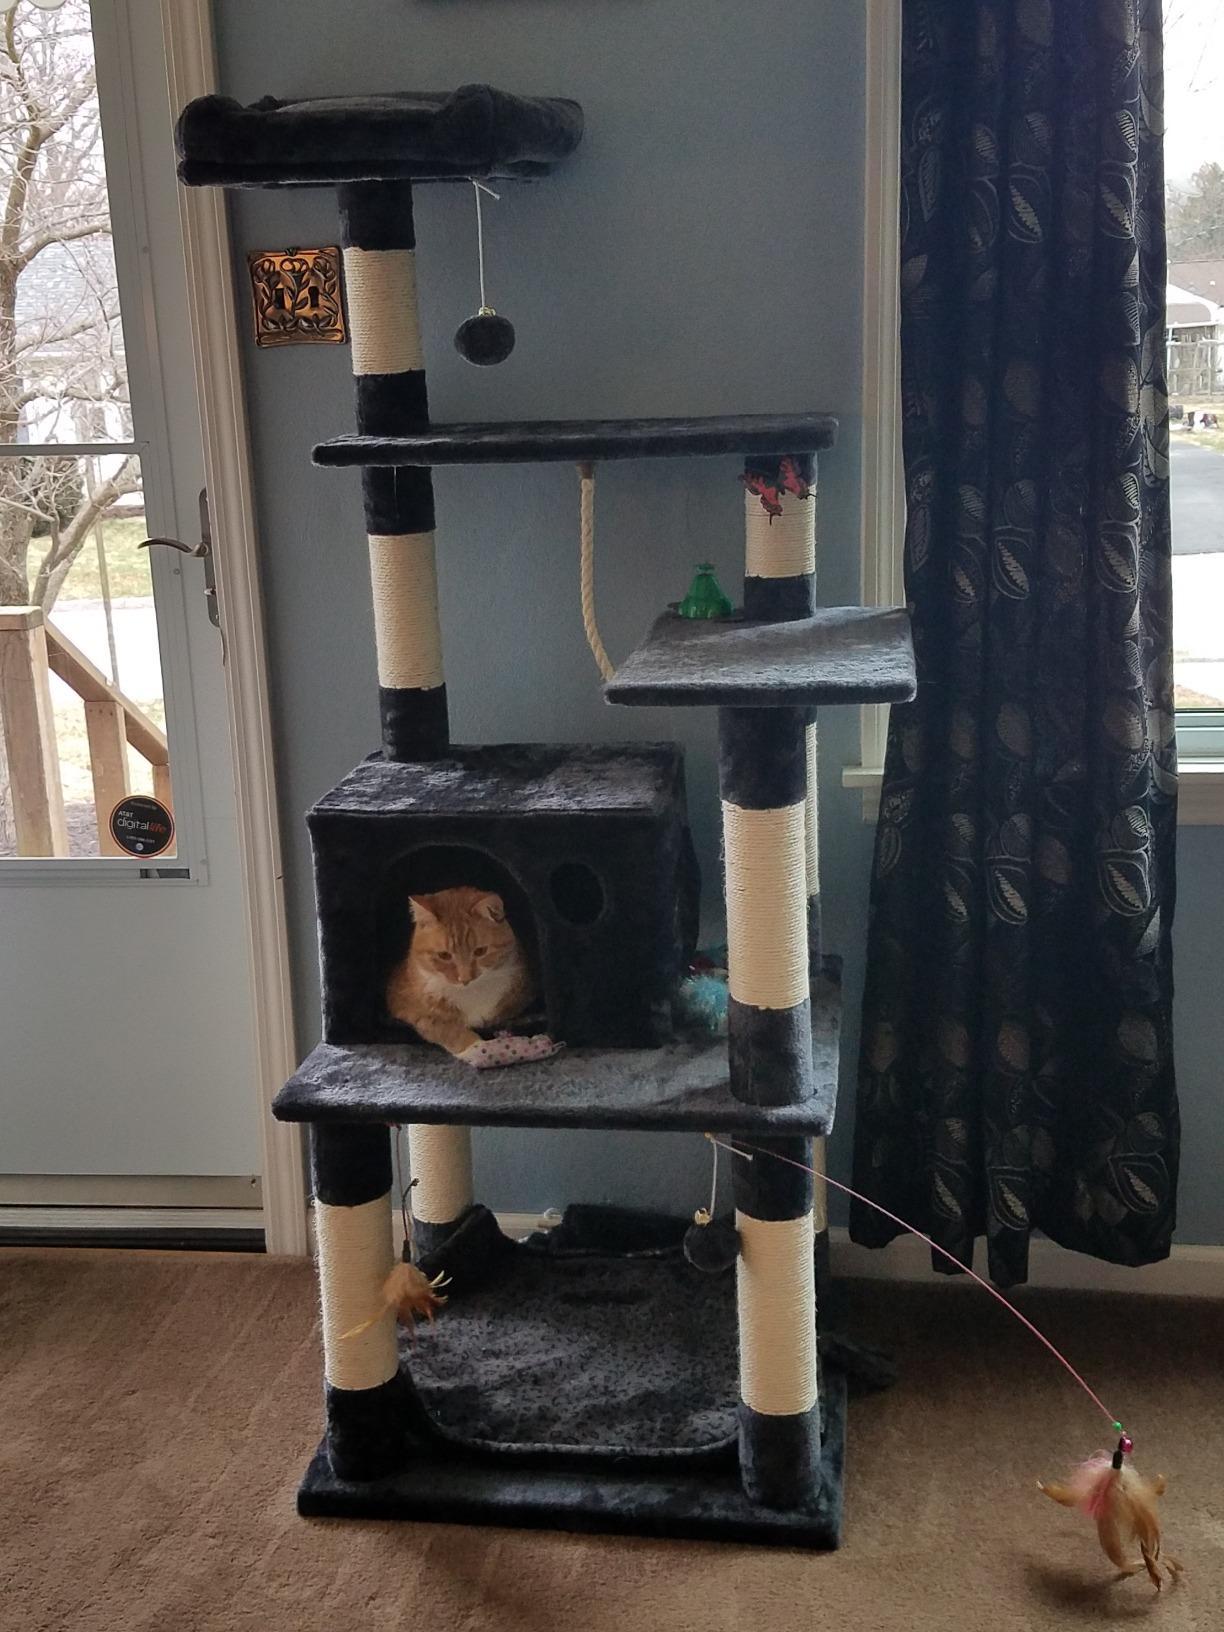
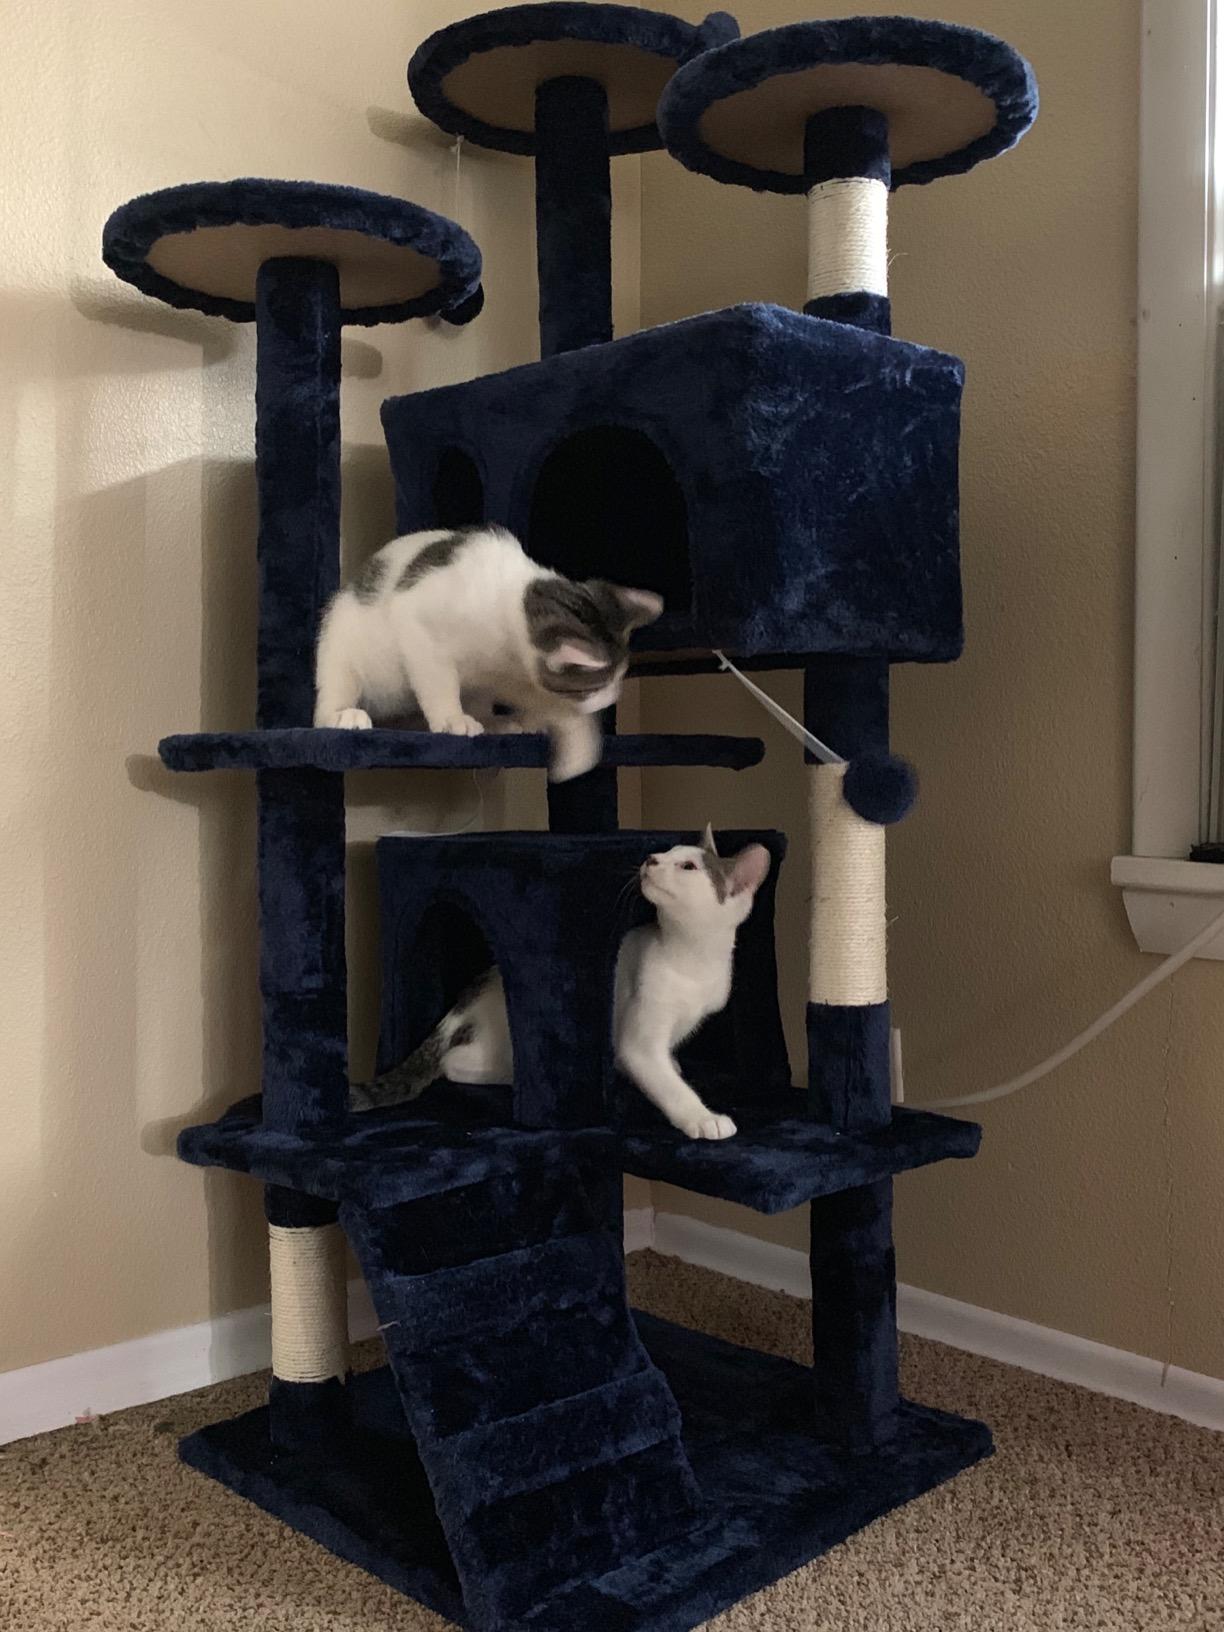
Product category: items_cat tree
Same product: no